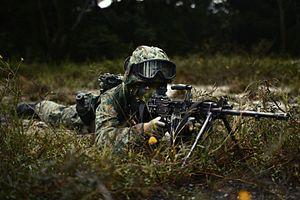
Le STK Ultimax 100 est un fusil mitrailleur léger singapourien. Il a été conçu par des ingénieurs britanniques et il en service depuis 1982. Il en existe une version Para destinée aux commandos et parachutistes.